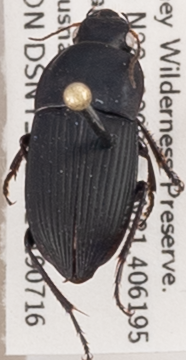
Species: Anisodactylus haplomus
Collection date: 2019-07-16
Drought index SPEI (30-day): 0.292
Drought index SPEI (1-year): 0.642
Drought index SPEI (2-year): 1.382